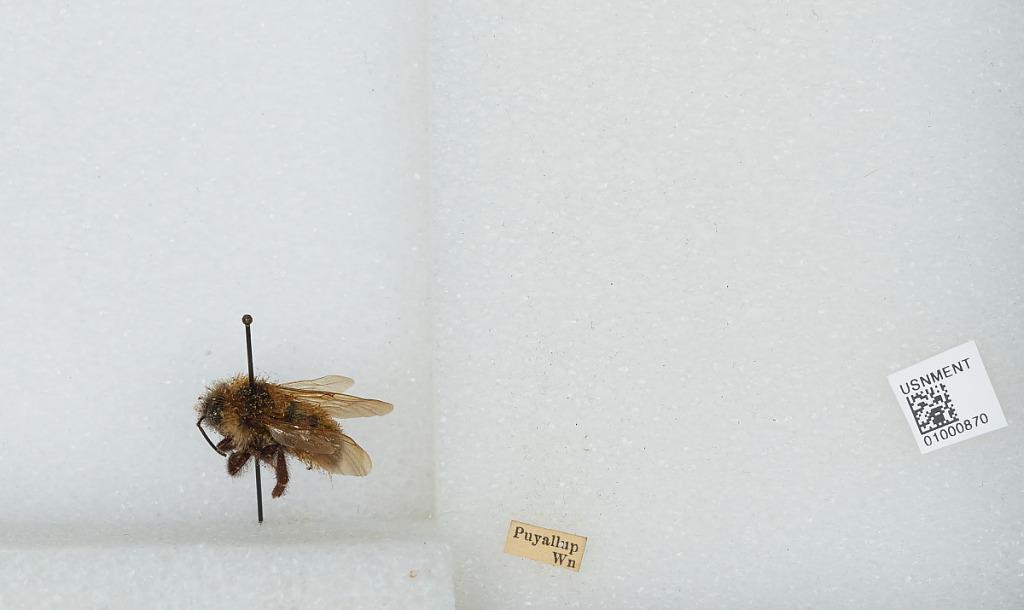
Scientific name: Bombus (Psithyrus) insularis (Smith)
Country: United States
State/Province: Washington
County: Pierce
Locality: Puyallup
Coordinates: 47.1758, -122.294